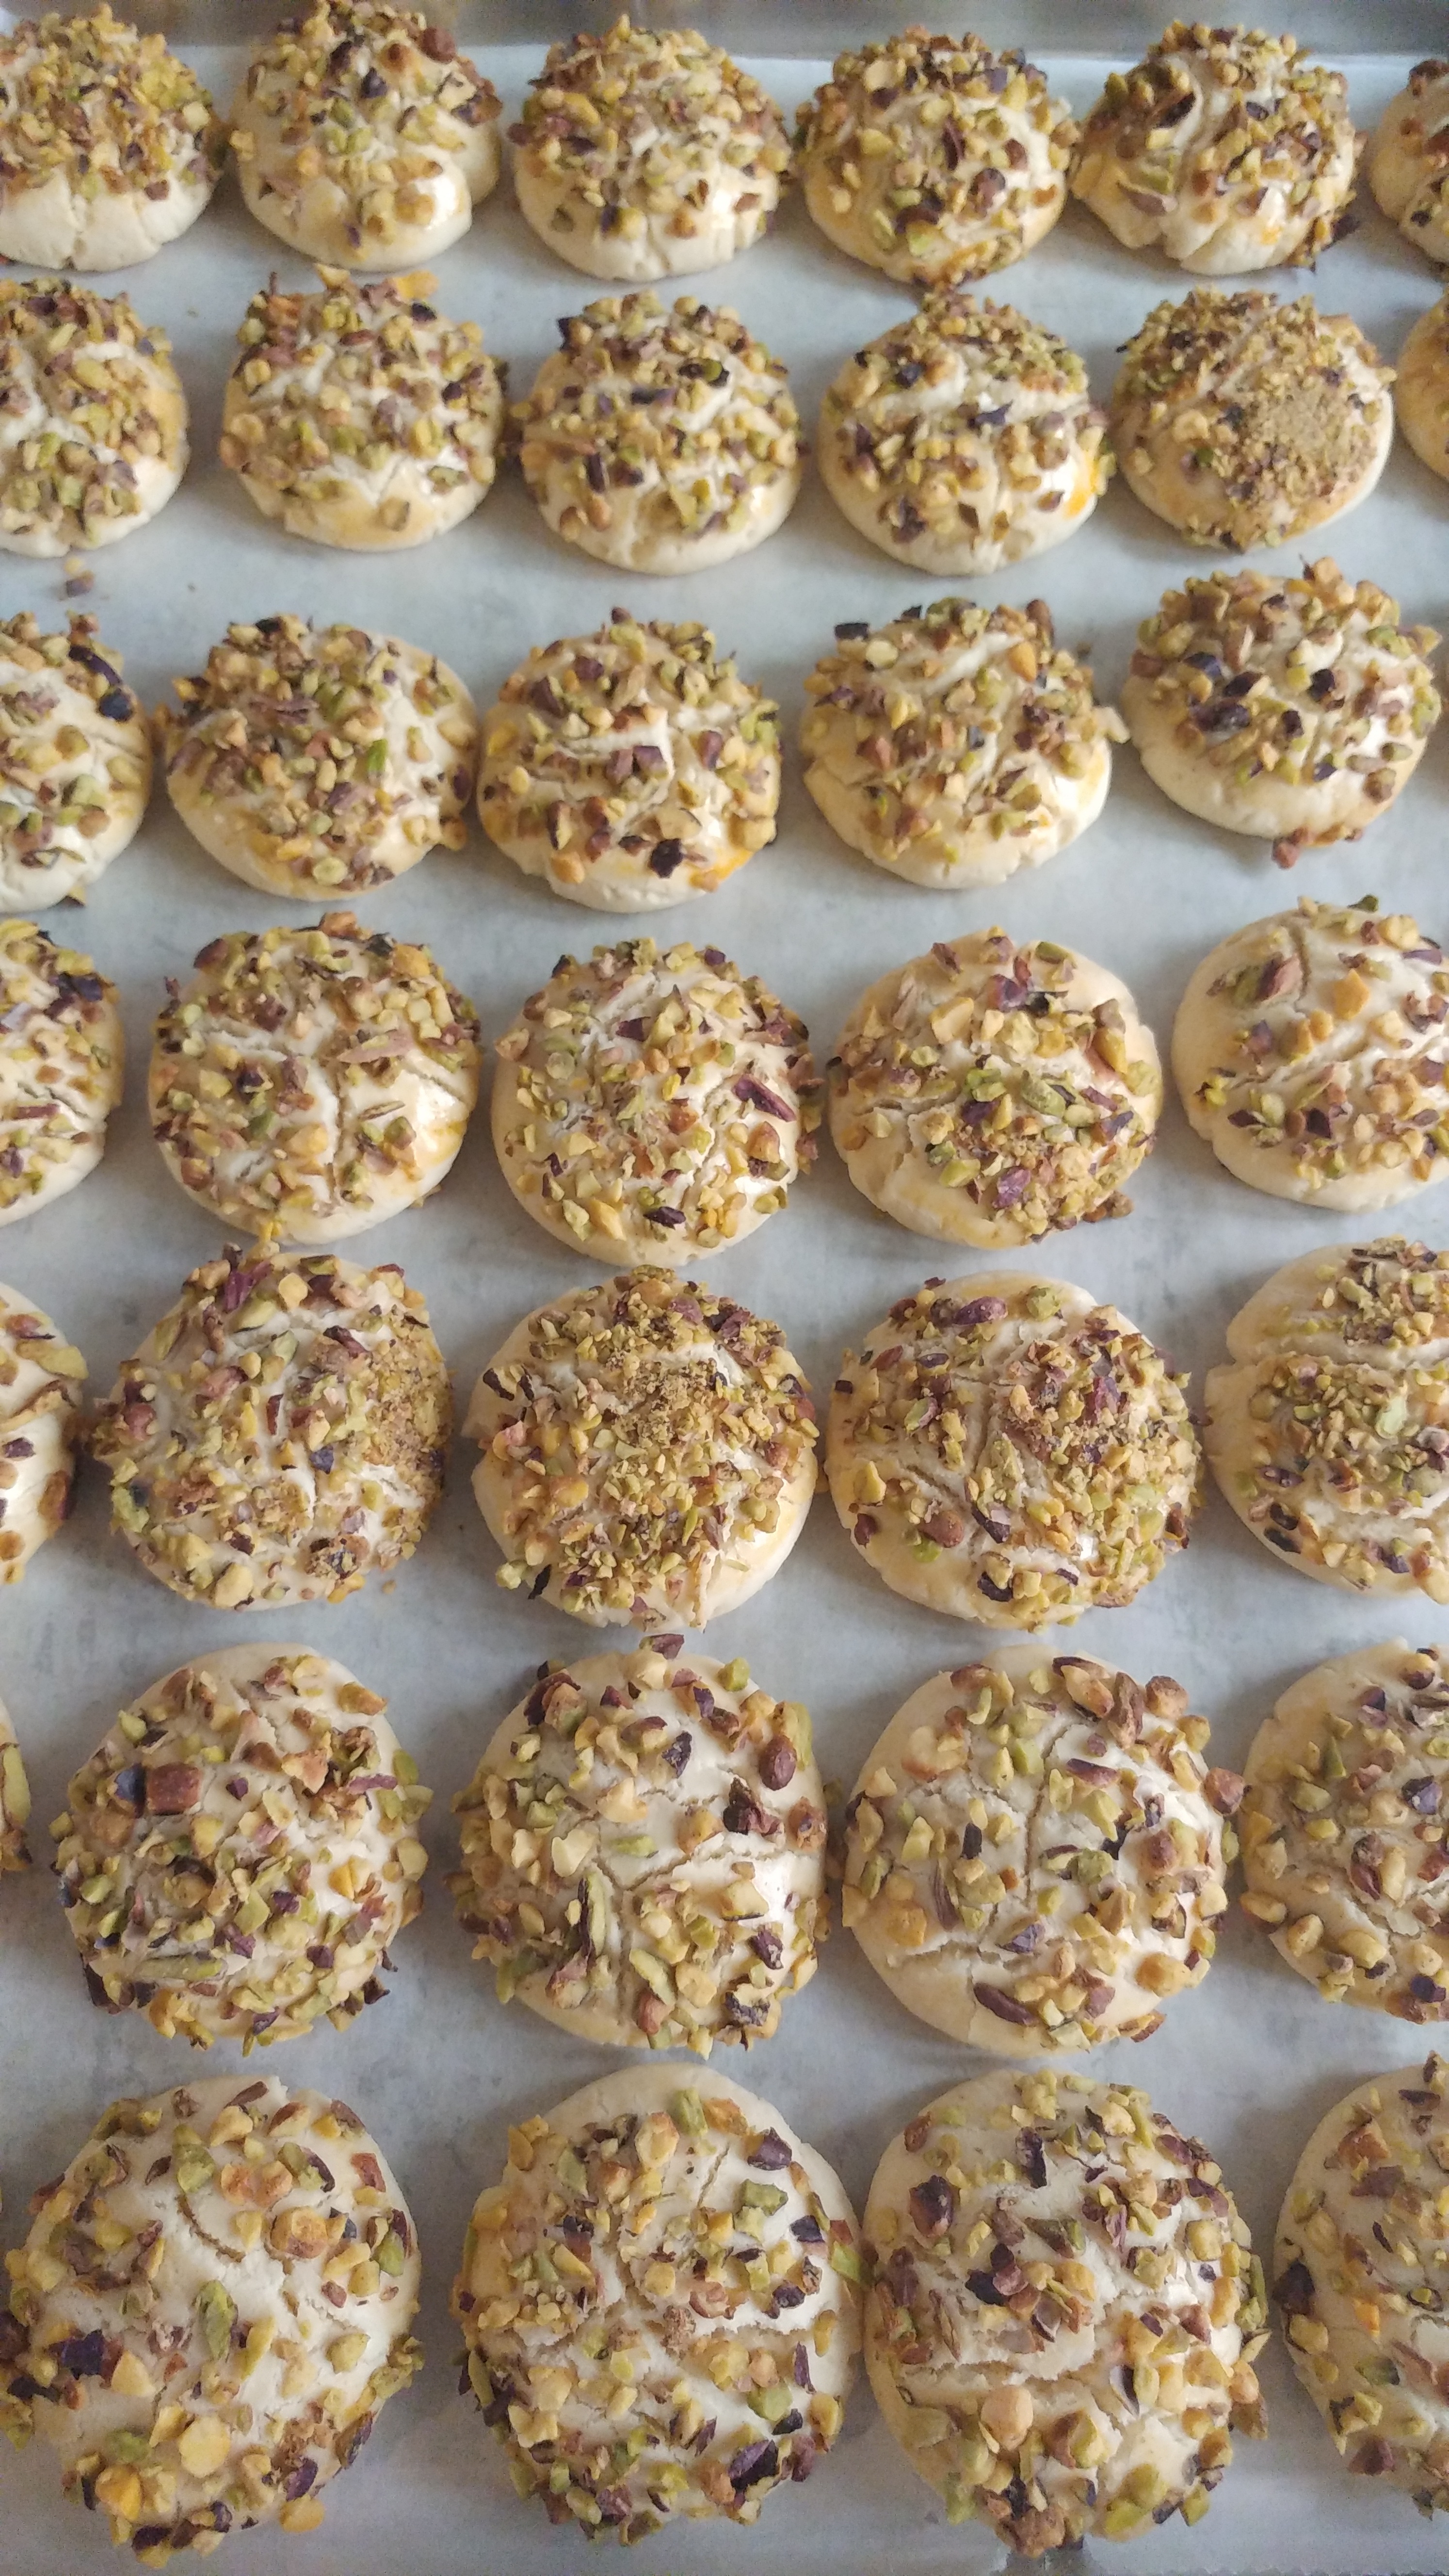
dish, meal, food, produce, breakfast, baking, cookie, dessert, cake, icing, baked goods, peanut, snack food, cookies and crackers